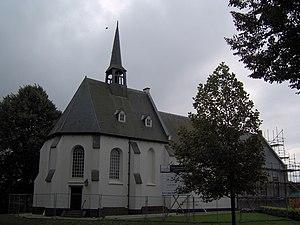
Bruchem est un village néerlandais de la commune de Zaltbommel, situé dans la province du Gueldre. Le 1ᵉʳ janvier 2009, Bruchem comptait 1 648 habitants.